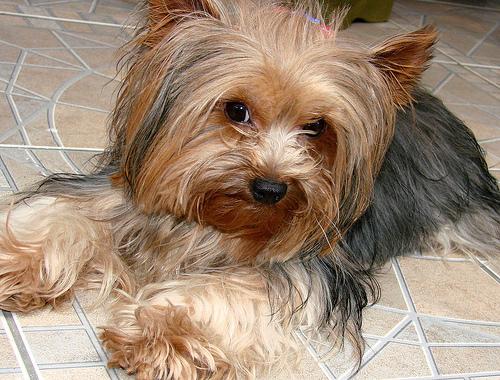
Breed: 211-n000052-Dandie_Dinmont